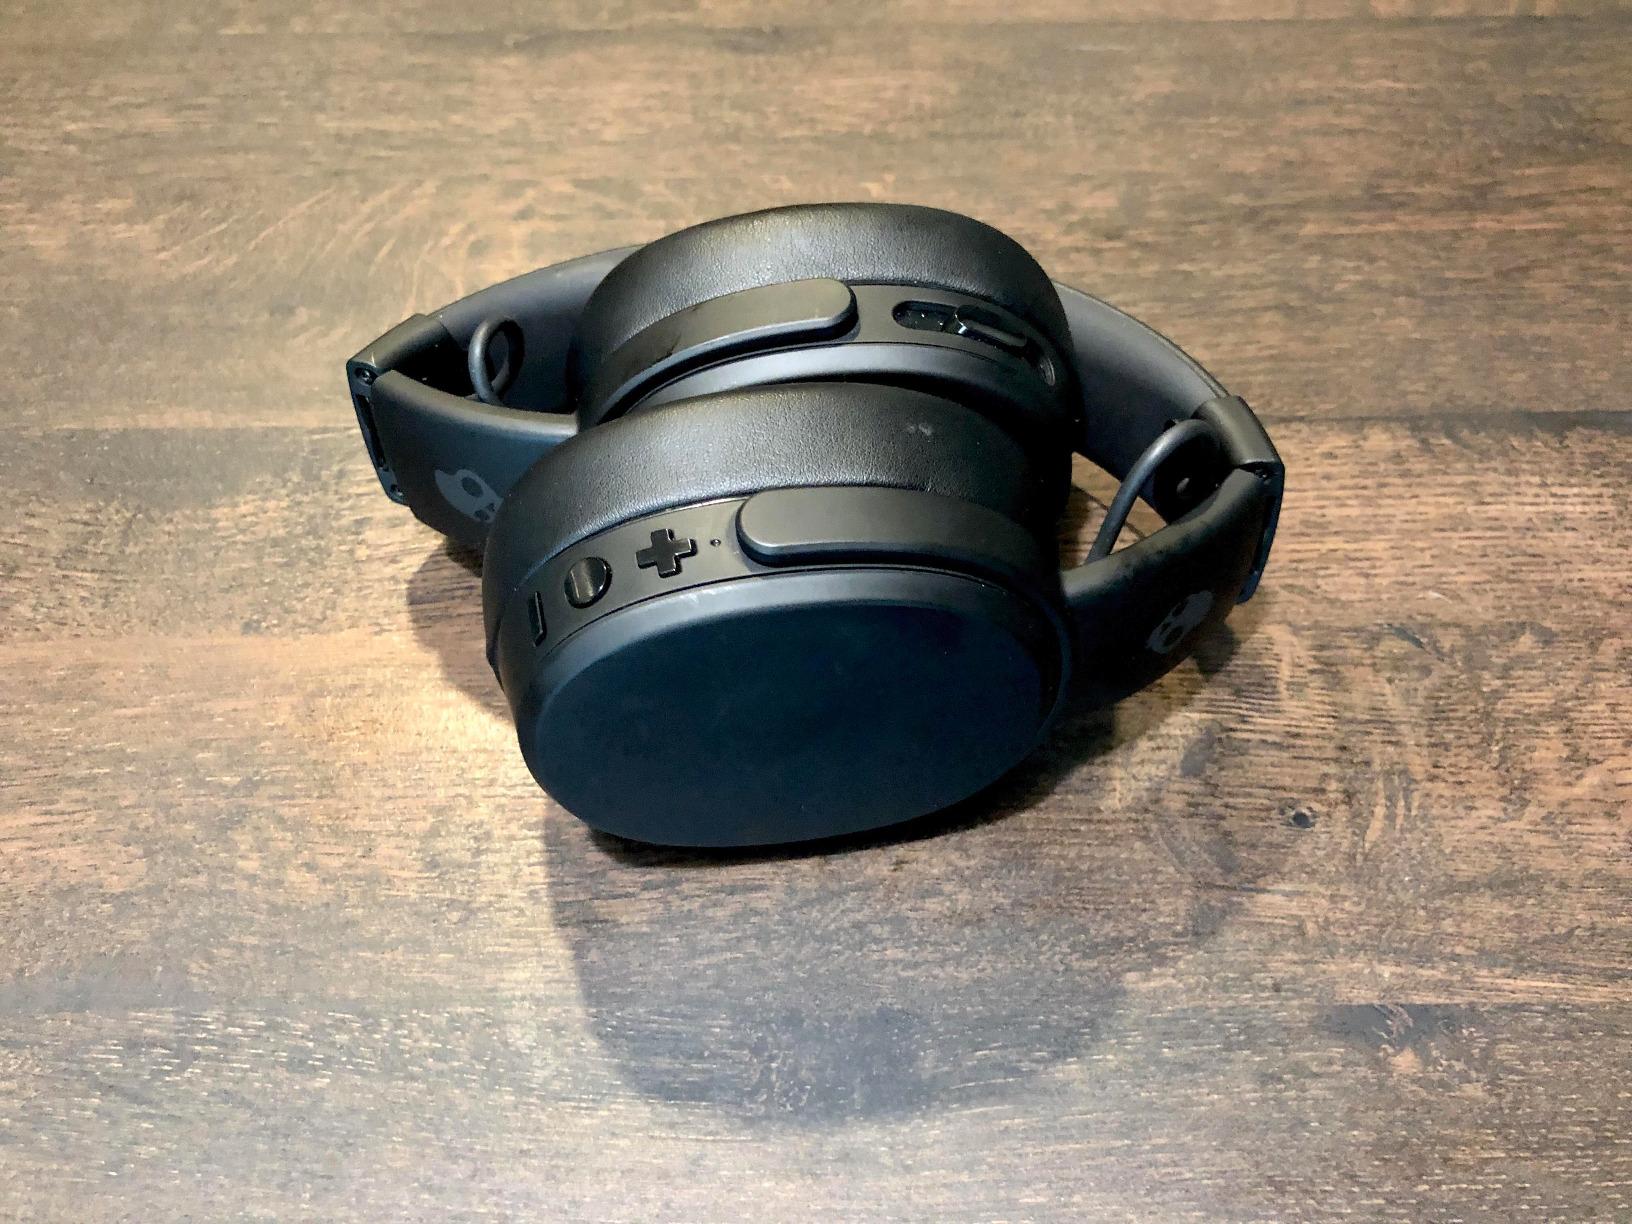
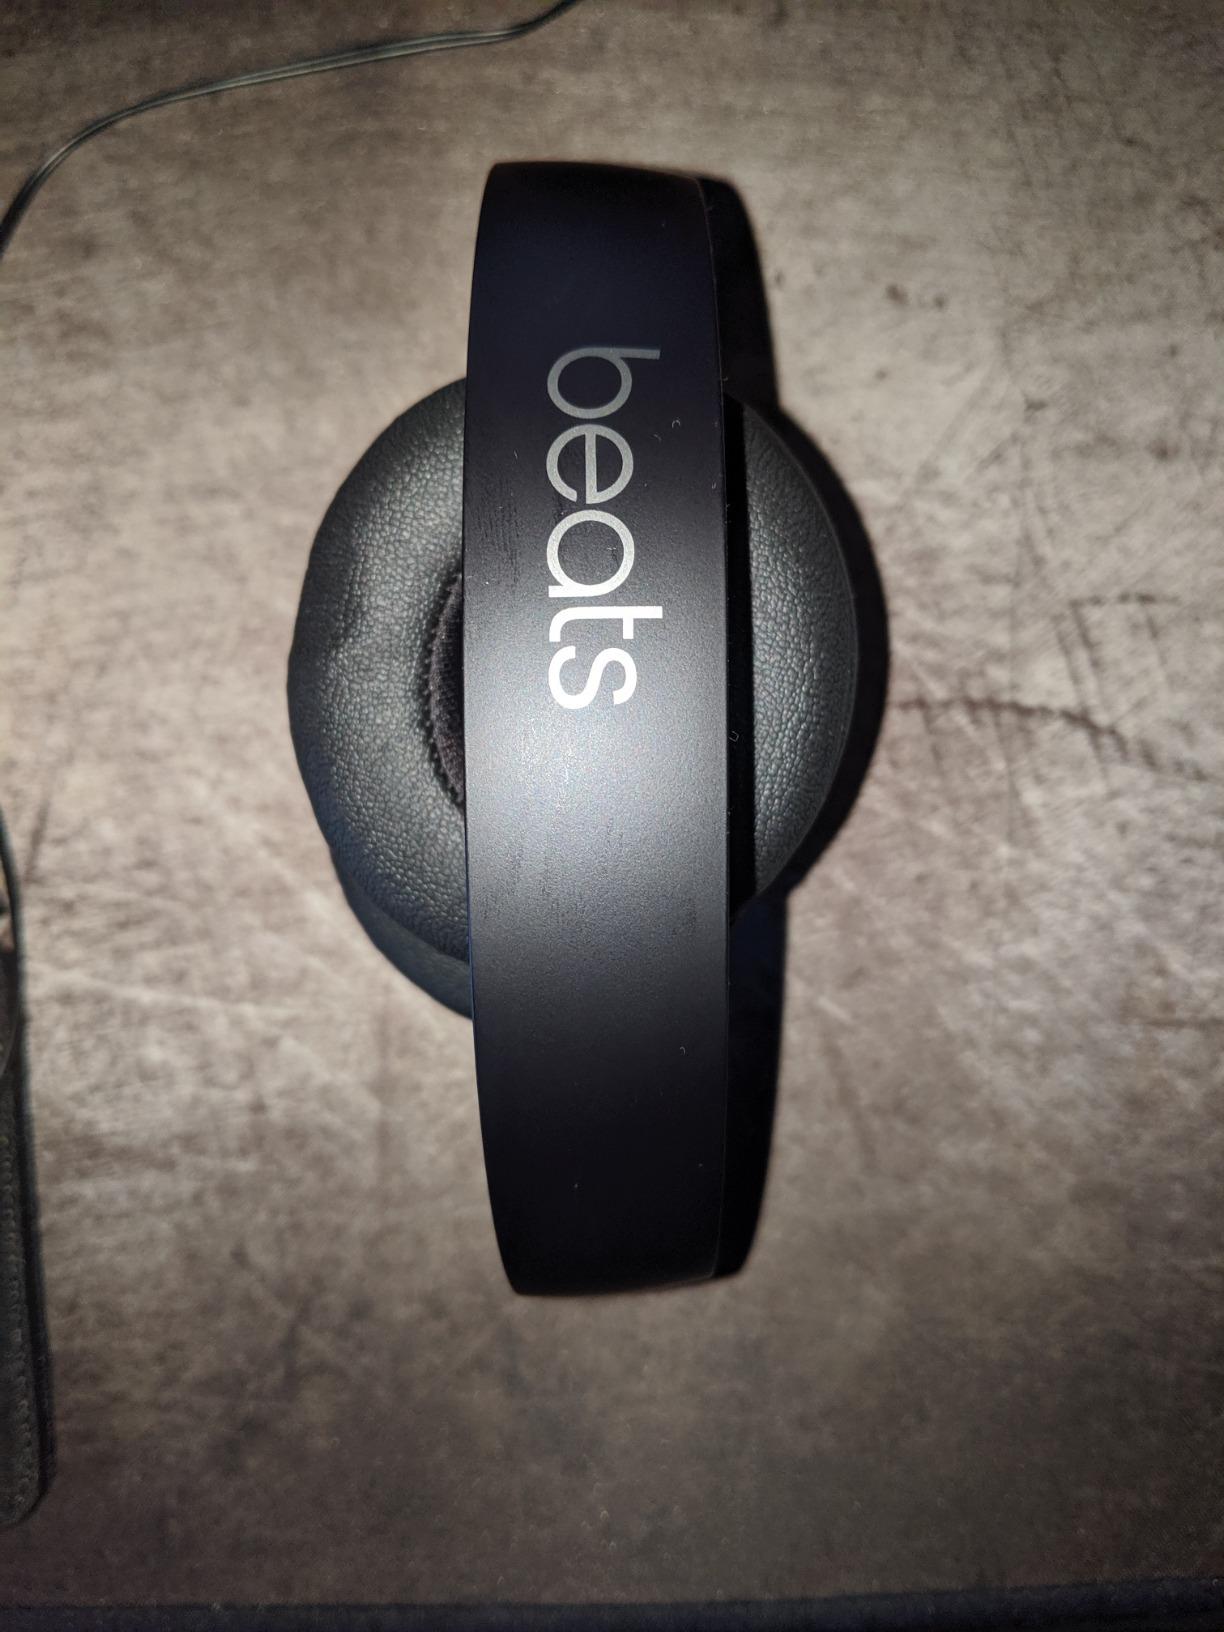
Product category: headphones
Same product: no